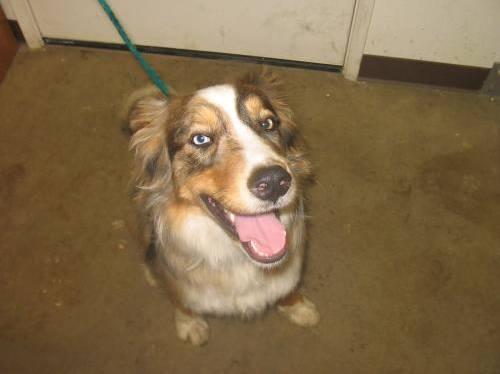
dog